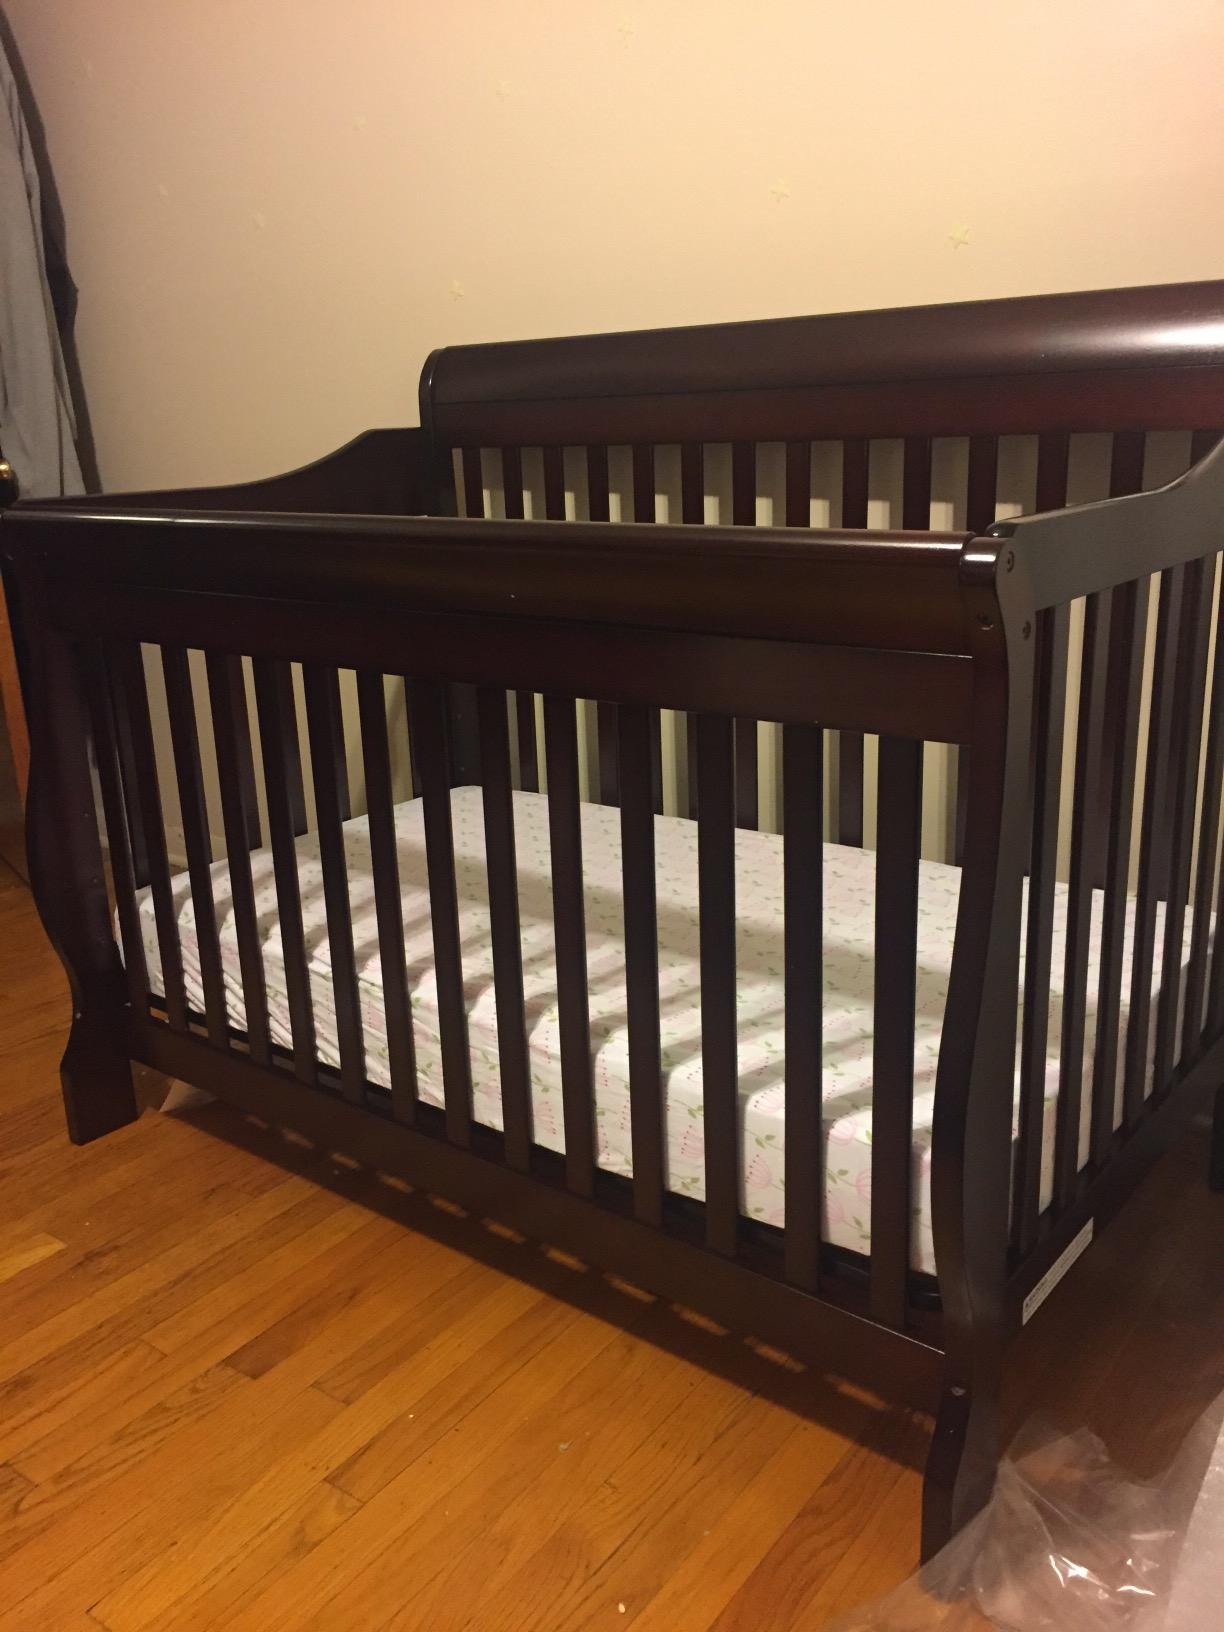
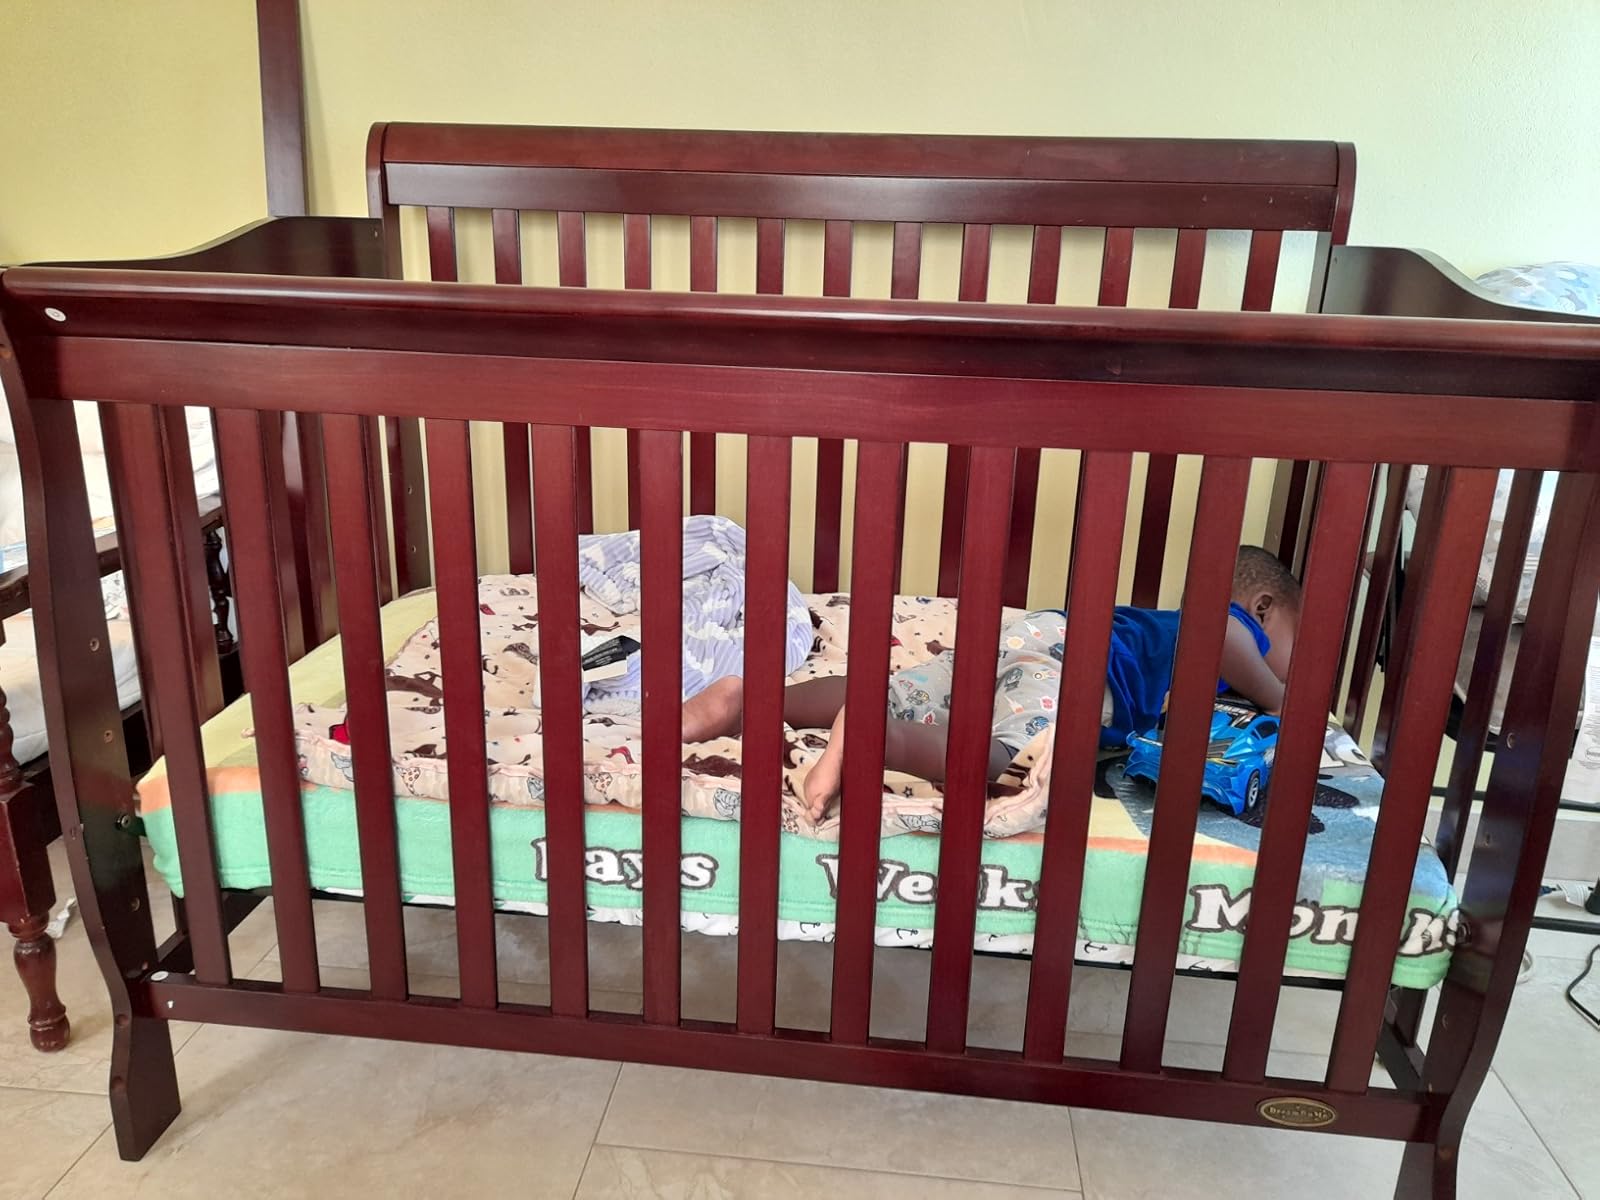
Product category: products_crib
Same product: yes